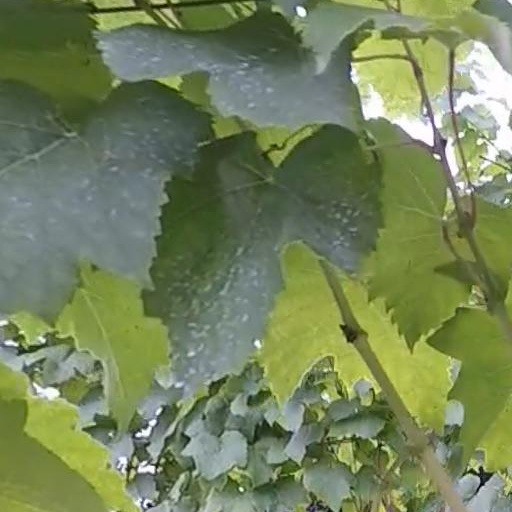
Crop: grape